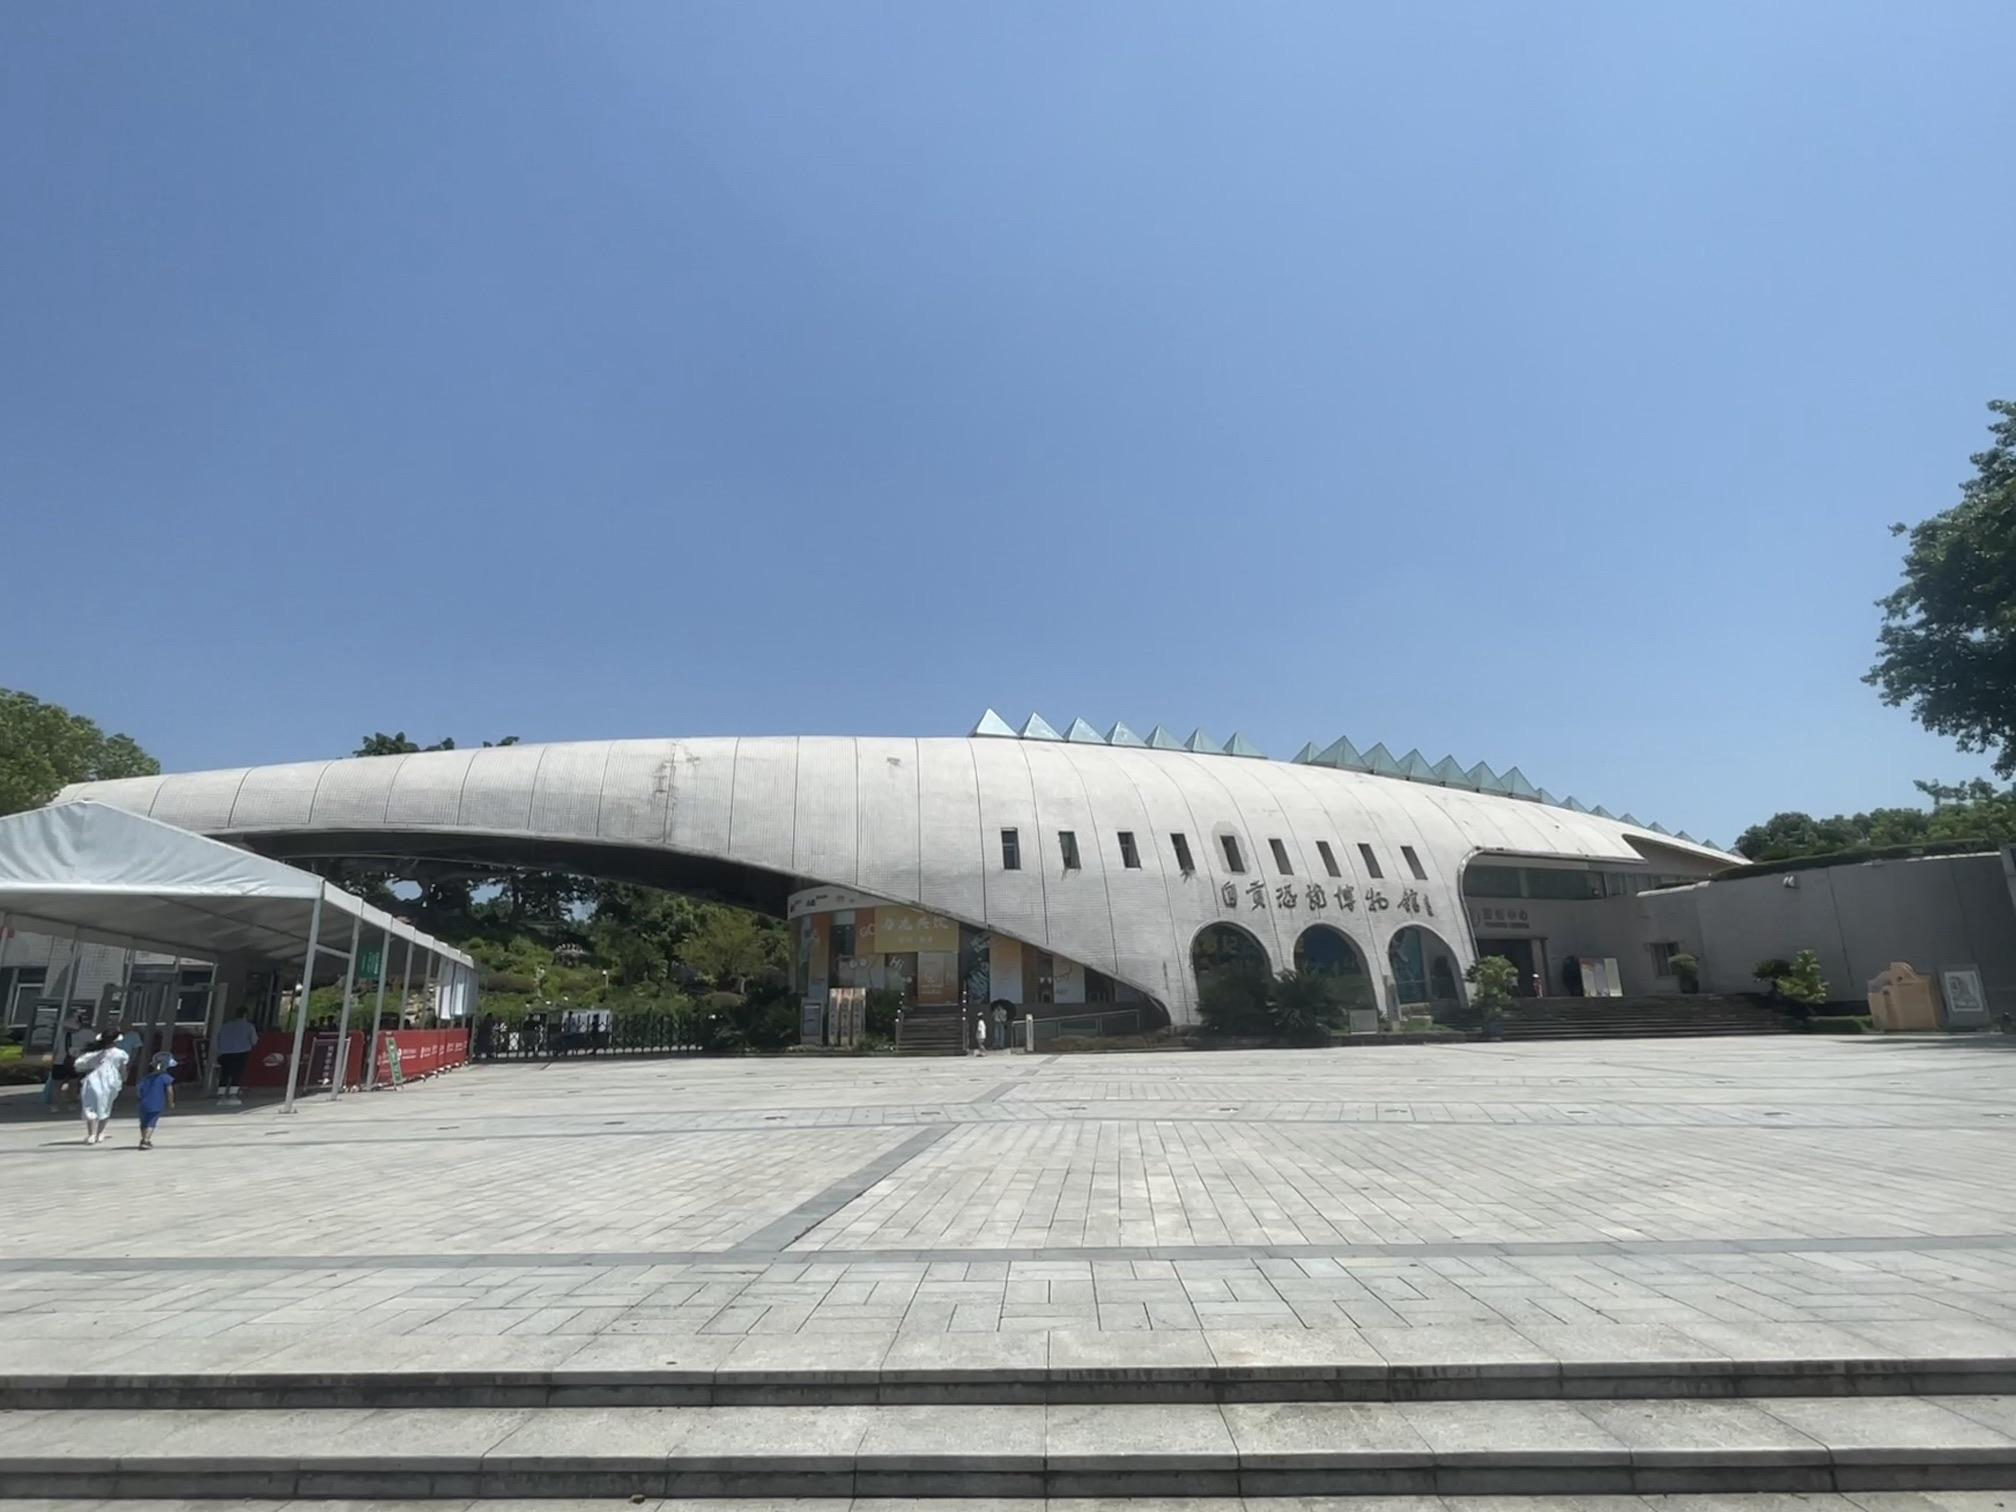
地标名称：自贡恐龙博物馆
所在城市：自贡市·大安区